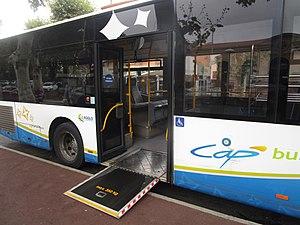
Un Mercedes-Benz Citaro C1 Facelift (n°898 de CarPostal Agde) avec la rampe d’accès pour les PMR sortie.
Cap’Bus est un réseau de transport en commun d’autobus desservant 19 des 20 communes de la communauté d’agglomération Hérault Méditerranée à l’aide d’un réseau de 5 lignes régulières, 4 lignes en TAD et 2 navettes régulières vers les plages en été.